Sevmash

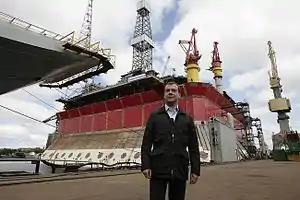
Marine ice-resistant stationary platform

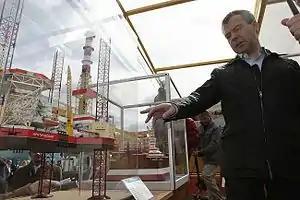
President Dmitry Medvedev with a model of the Shtokman platform in July, 2009

An increasingly important product line for the shipyard is production for oil and gas fields projects on the Arctic shelf, including oil platforms. The "Prirazlomnaya" ice-resistant stationary platform designed by the Rubin Marine Equipment Design Bureau and built at the shipyard is the first of its kind in Russia. It is due to start operations in the Pechora Sea. Sevmash has also delivered platforms for foreign companies, such as the marine semi-submerged "MOSS CS-50" platform for the Norwegian Moss Mosvold Platforms AS company, which was finished in February 2006. Sevmash has received orders for 3 further platforms of this type. Sevmash is also building a platform for the mid-Barents Sea Shtokman gas field.